List of birds of Belize

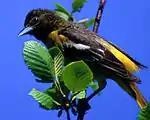
Baltimore oriole

Finches are seed-eating passerine birds, that are small to moderately large and have a strong beak, usually conical and in some species very large. All have twelve tail feathers and nine primaries. These birds have a bouncing flight with alternating bouts of flapping and gliding on closed wings, and most sing well.